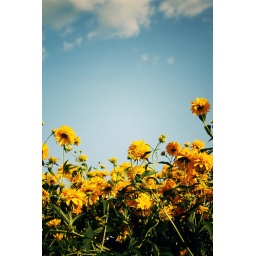
happiness is yellow flowers under a blue sky